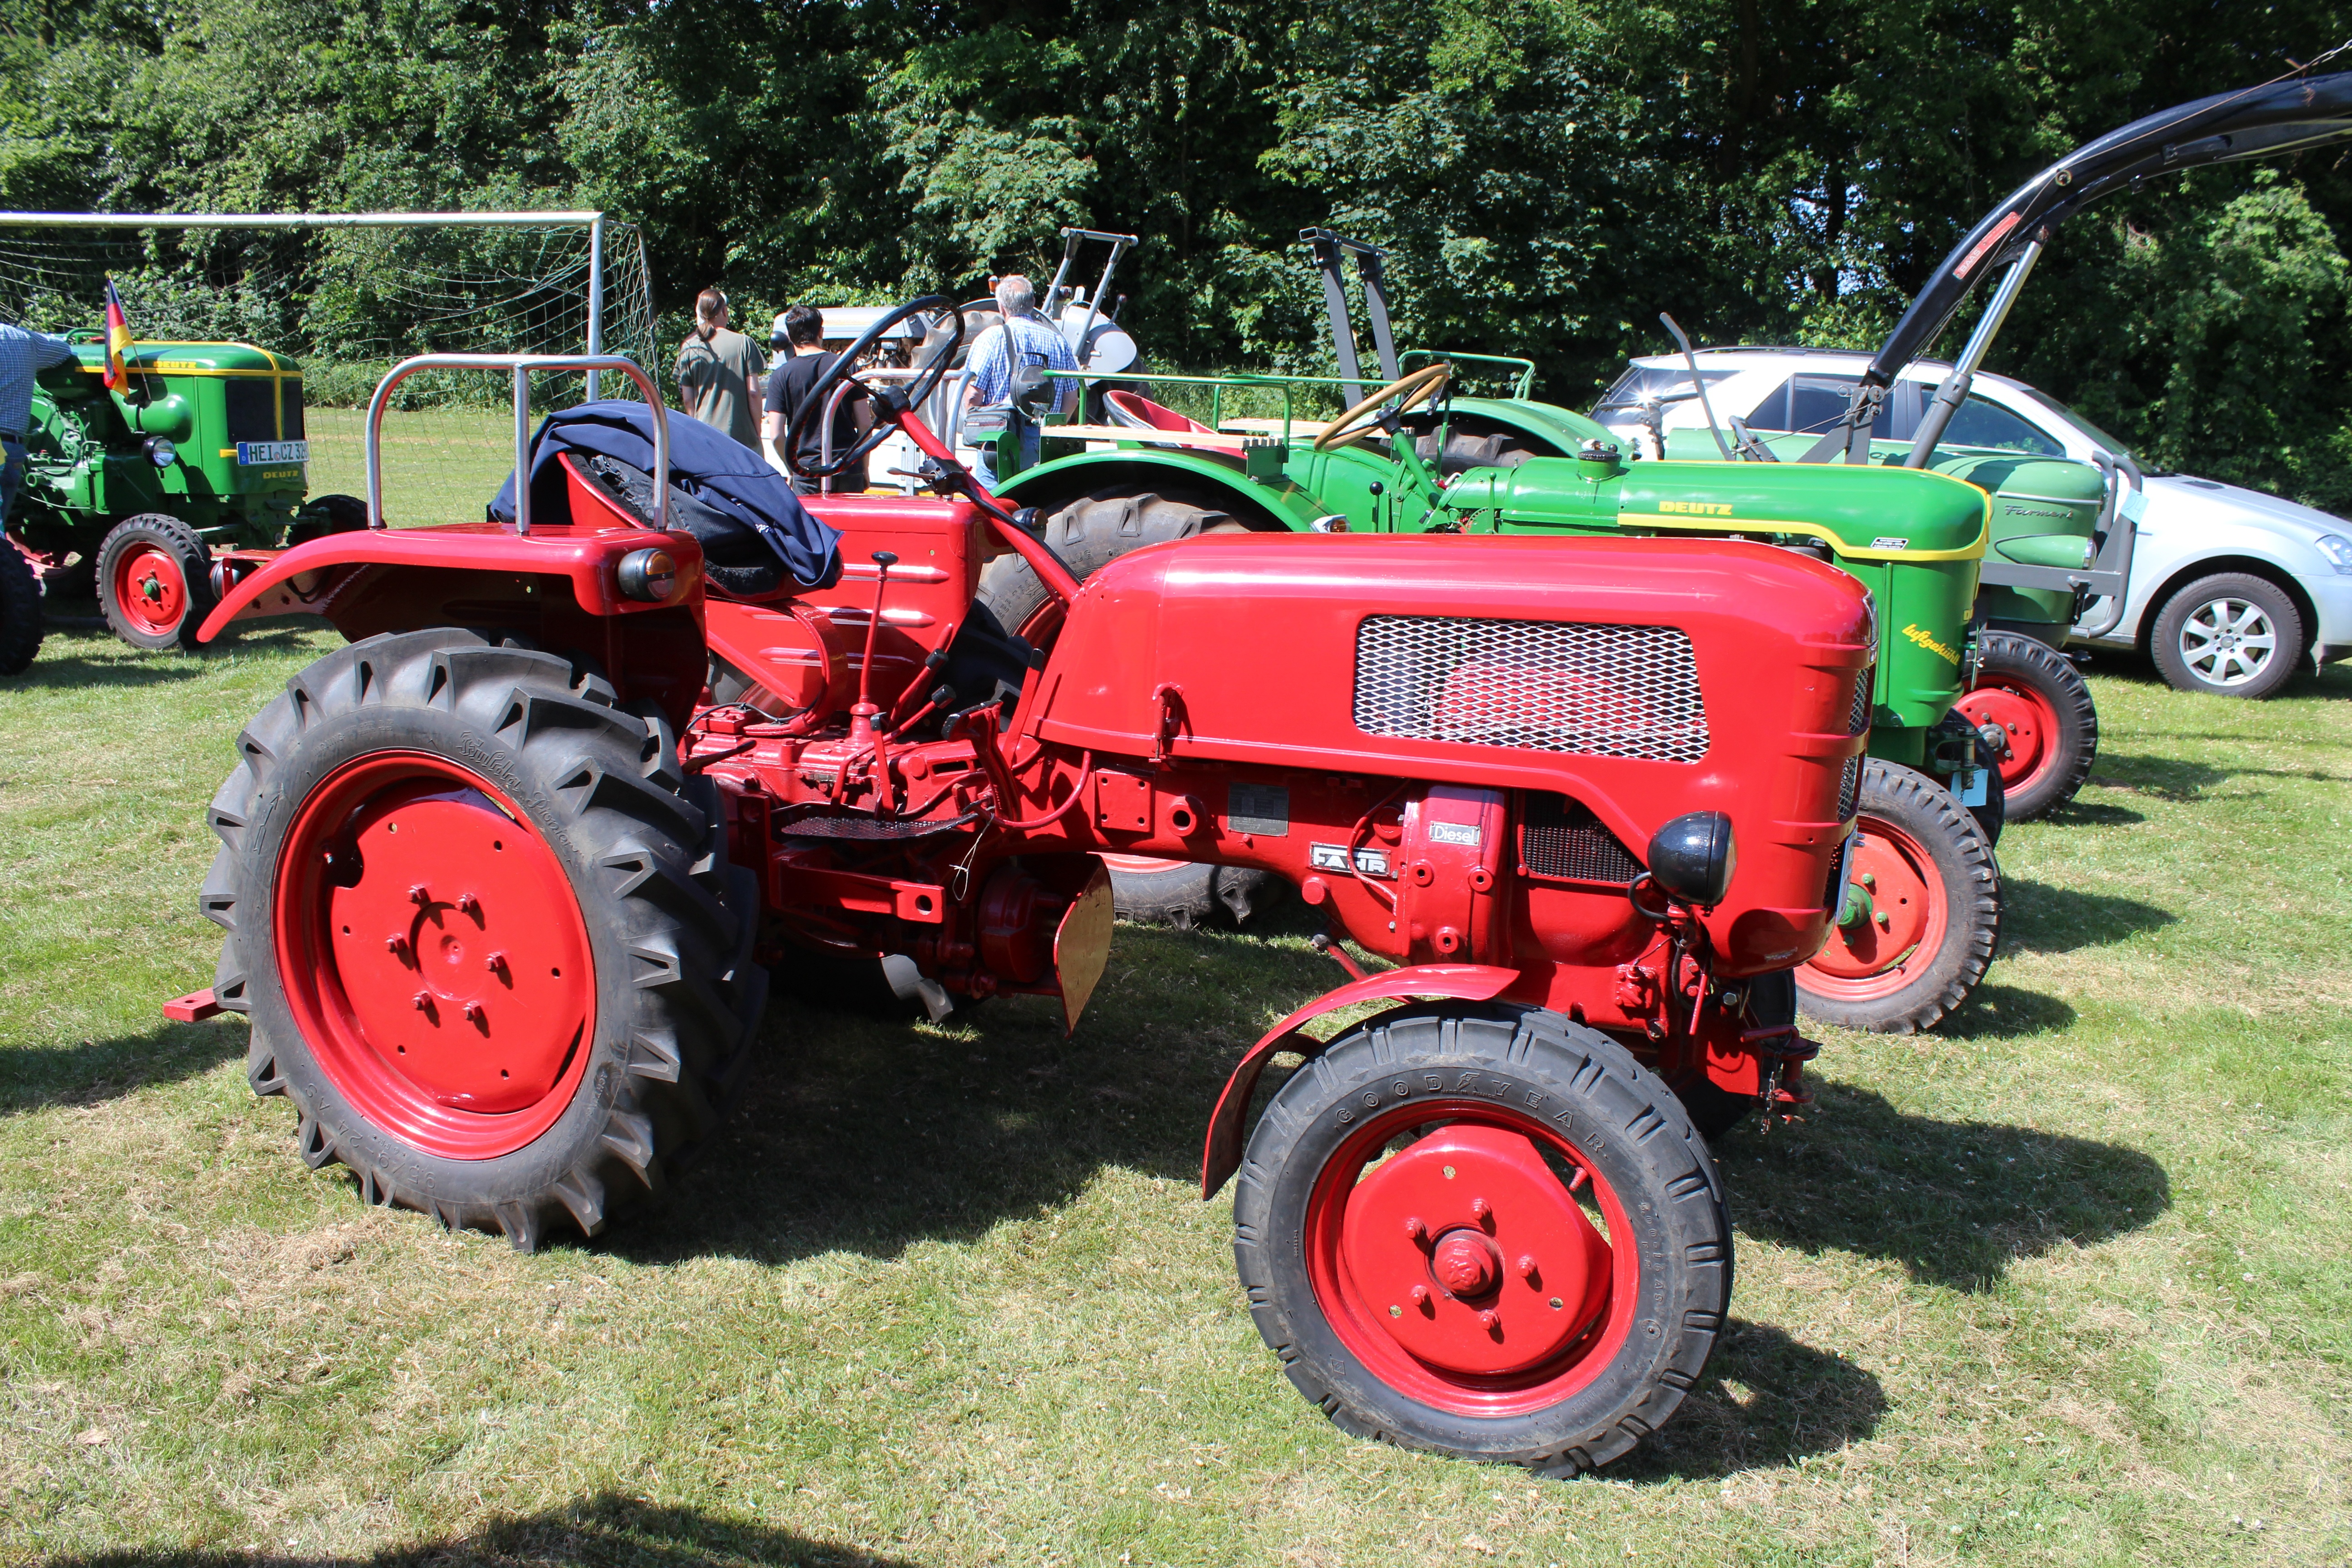
tractor, field, wheel, vehicle, agriculture, oldtimer, tractors, commercial vehicle, city car, agricultural machinery, land vehicle, museum piece